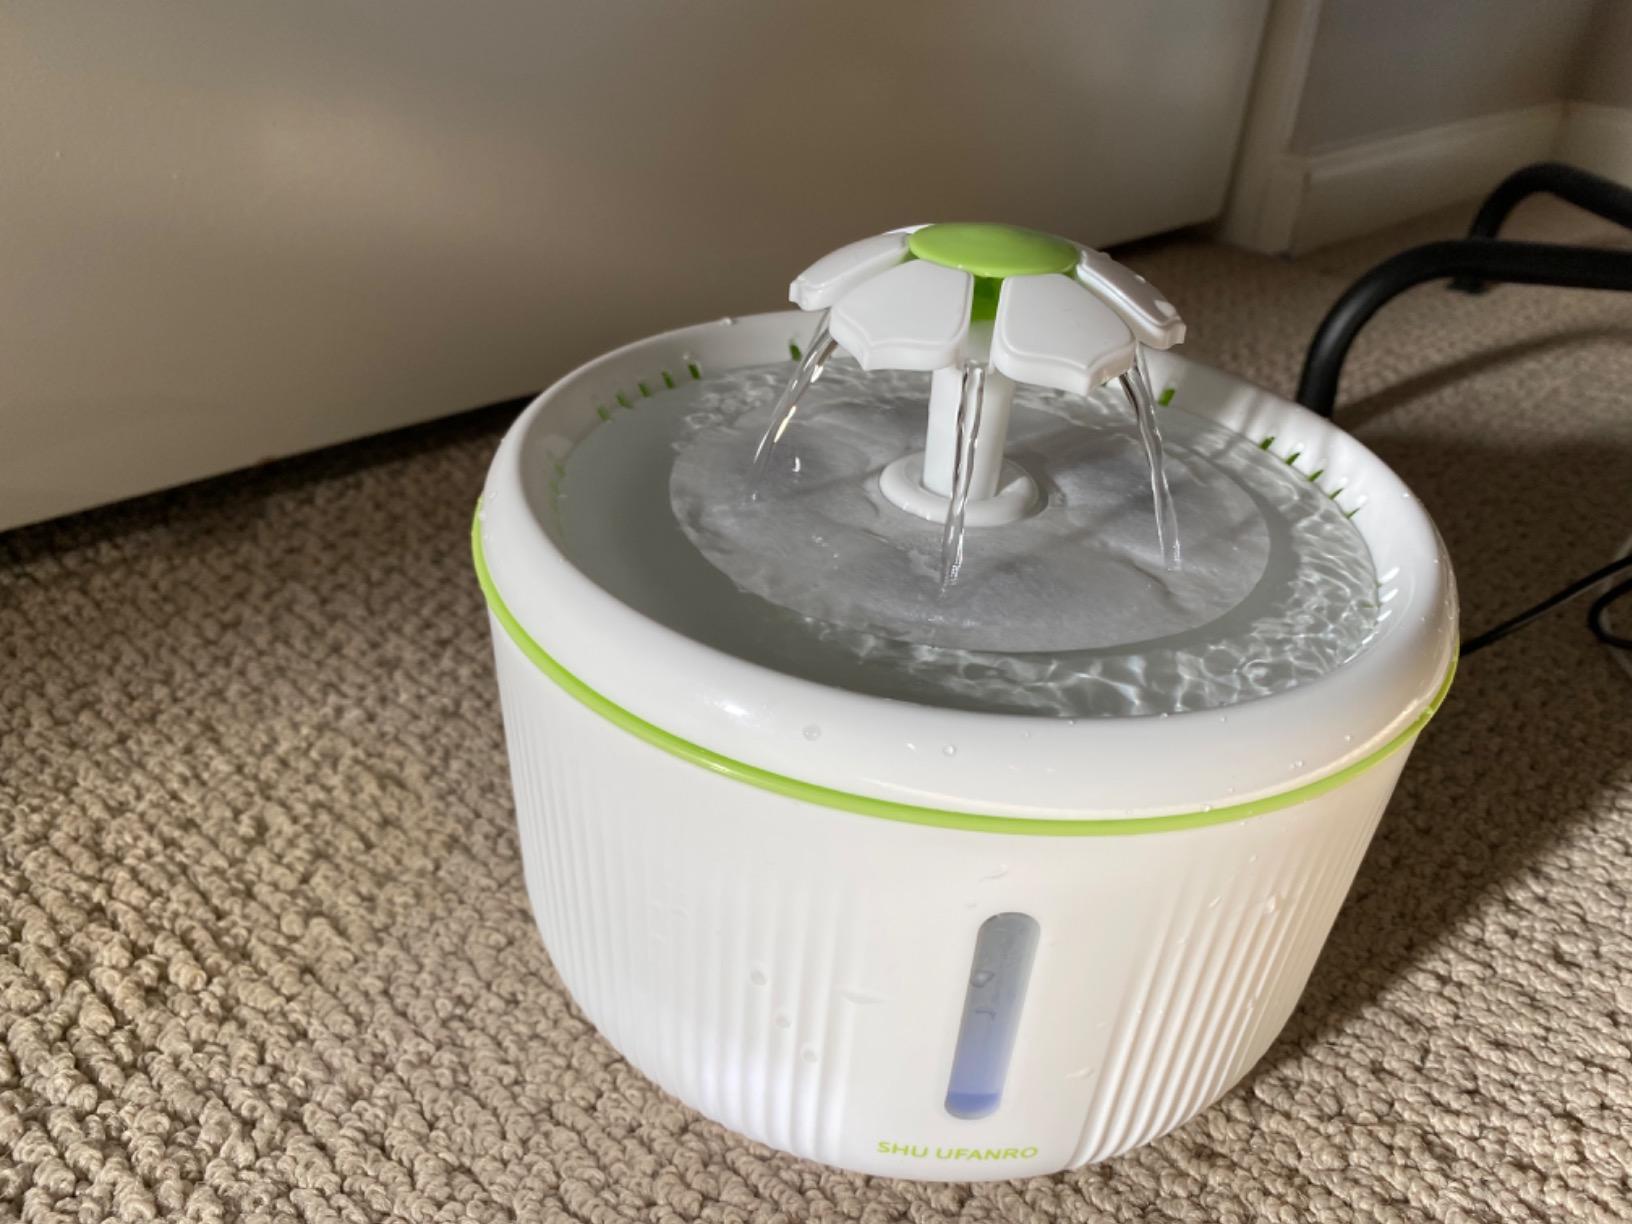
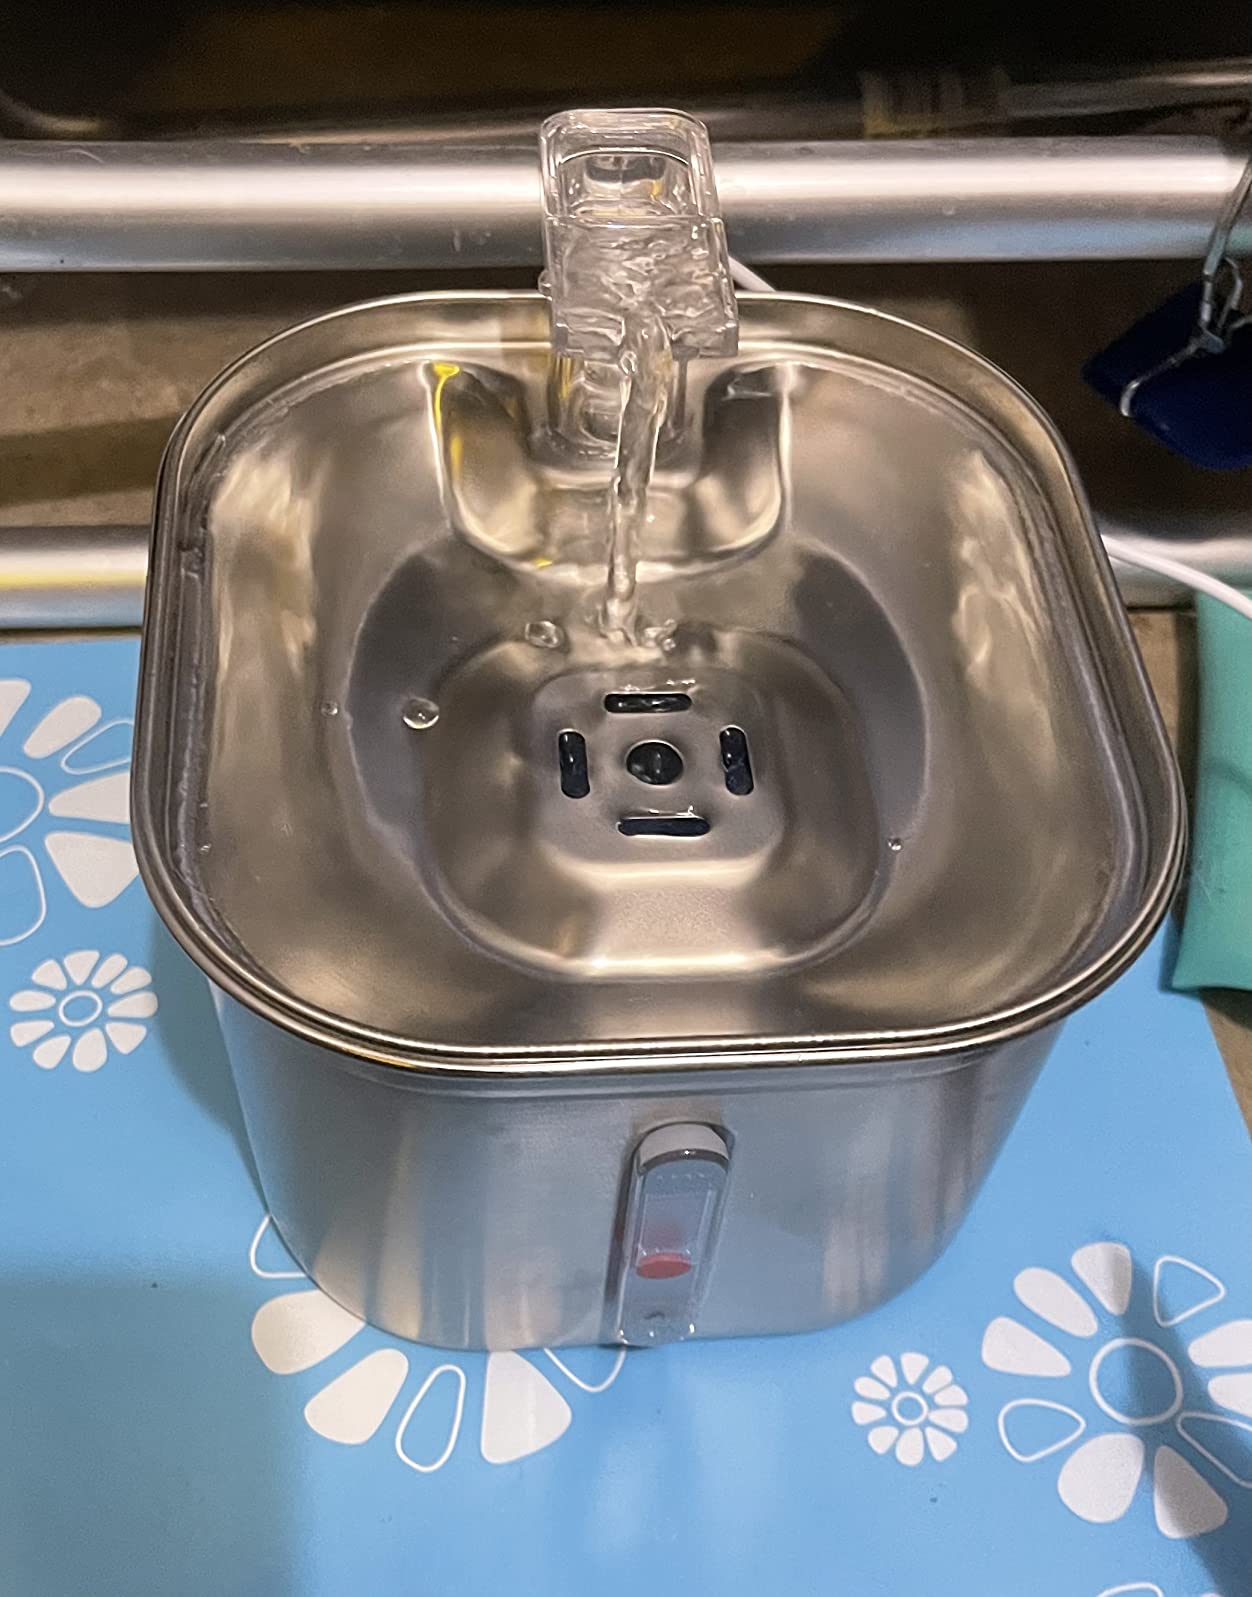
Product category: items_bowl
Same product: no